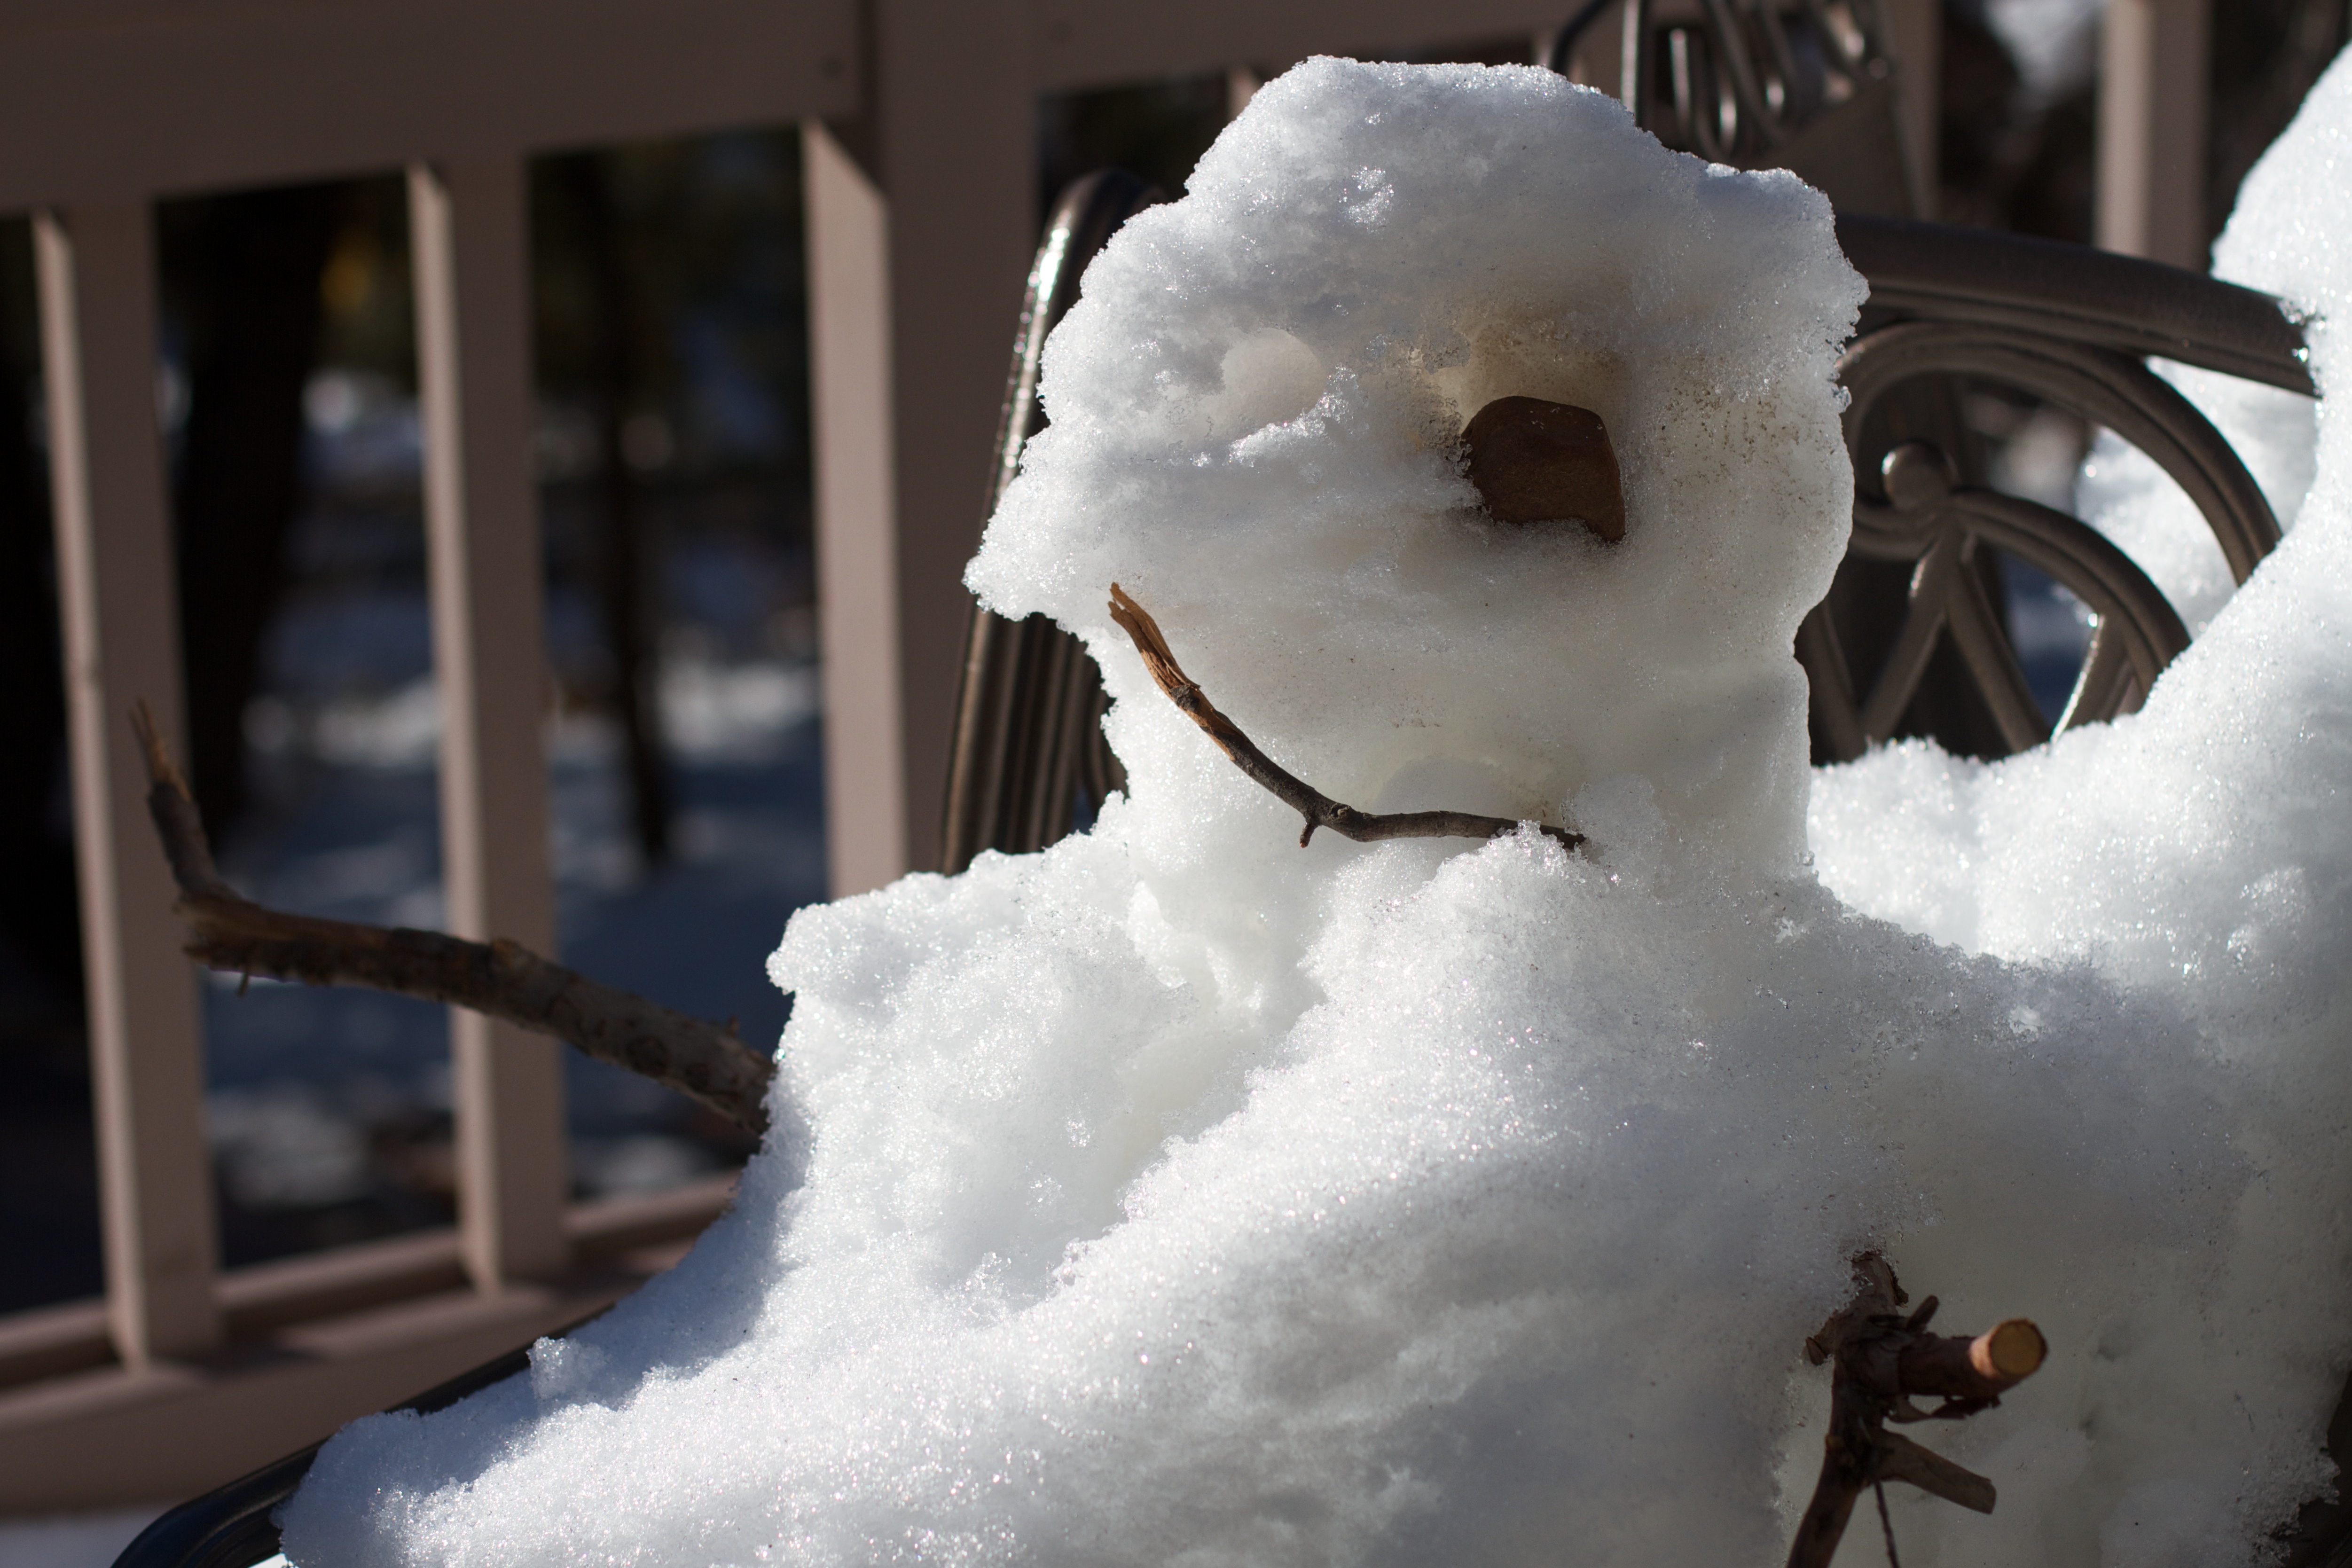
snow, winter, white, ice, weather, season, snowman, blizzard, grumpysnowman, freezing